List of birds of Madeira

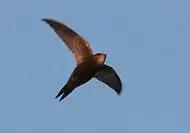
Pallid swift

Swifts are small birds which spend the majority of their lives flying. These birds have very short legs and never settle voluntarily on the ground, perching instead only on vertical surfaces. Many swifts have long swept-back wings which resemble a crescent or boomerang.